Actions along the Matanikau

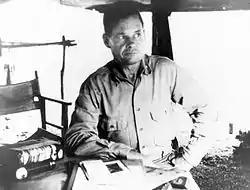
U.S. Marine Lieutenant Colonel Lewis "Chesty" Puller on Guadalcanal in September 1942

2/5—under Lieutenant Colonel David McDougal—rendezvoused with Puller's unit early on 25 September. Puller sent his casualties back to the Lunga perimeter with three companies of his battalion and continued on with the mission with his remaining company (Company C), his headquarters staff, and 2/5, and they bivouacked for the night between Mount Austen and the Matanikau River.